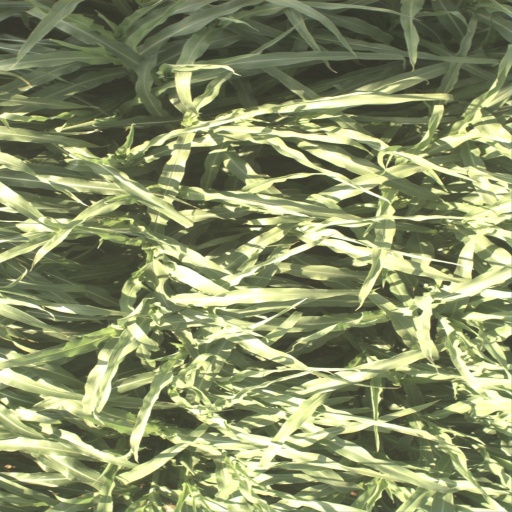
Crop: sorghum